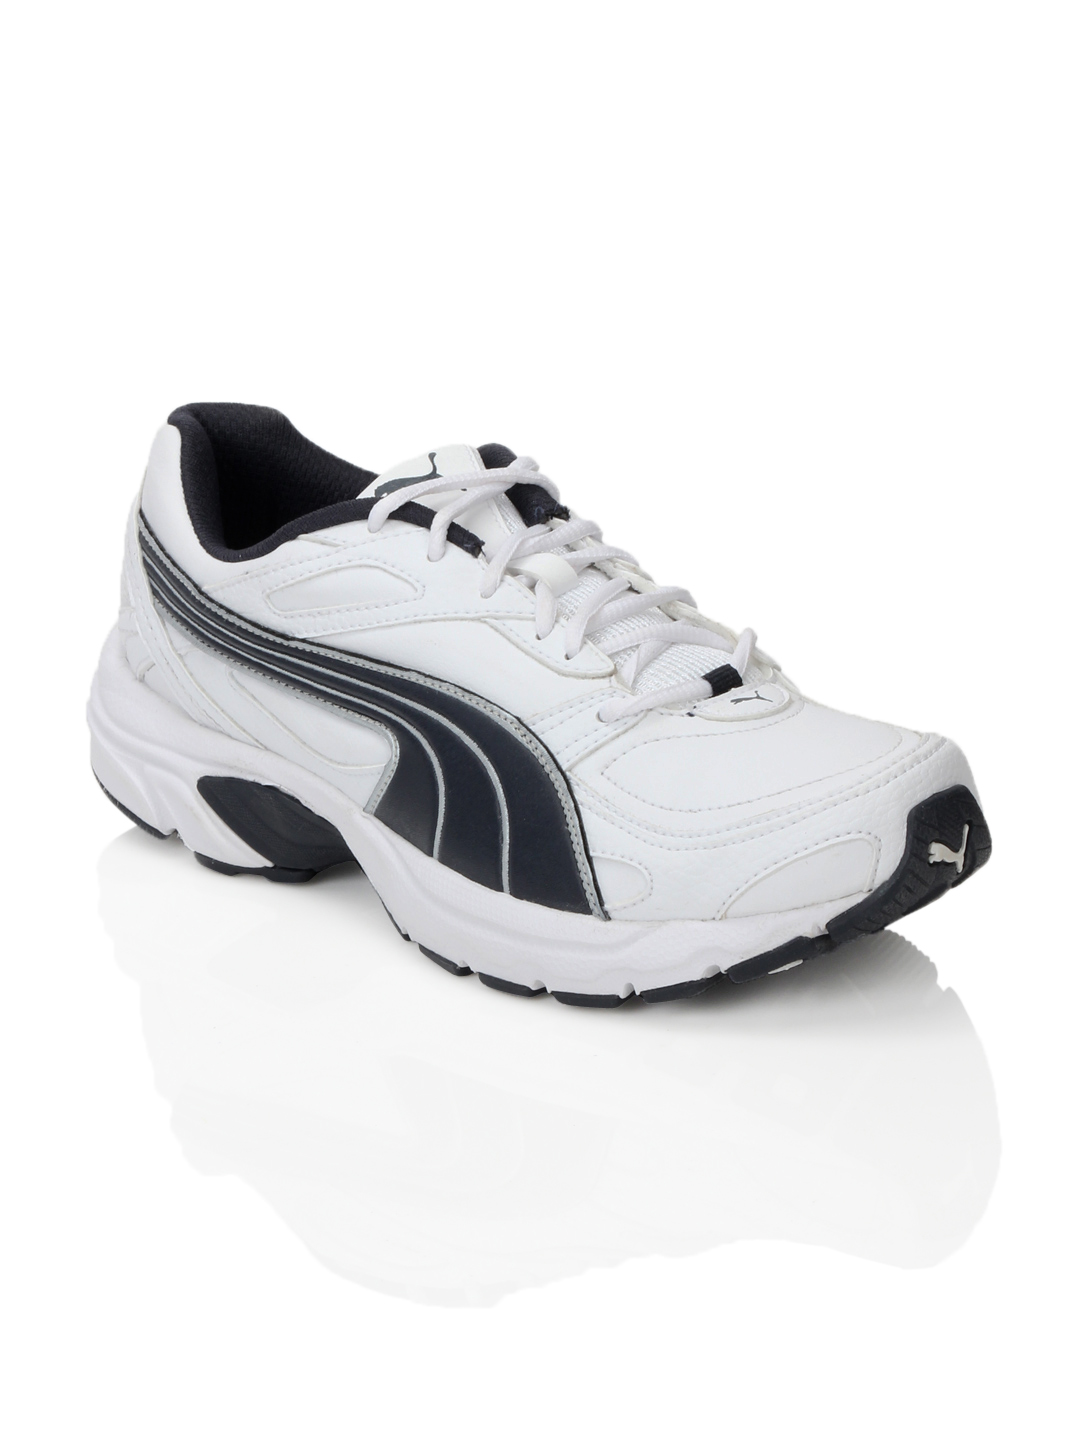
Puma Men Axis White Sports Shoes
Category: Footwear / Shoes / Sports Shoes
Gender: Men
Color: White
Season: Summer 2012
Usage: Sports